Longton Interchange

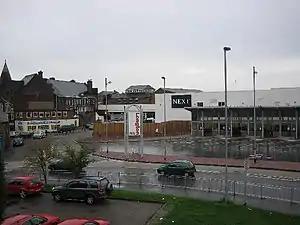

Longton Transport Interchange serves the town of Longton, Staffordshire, England. The interchange is adjacent to Longton railway station.